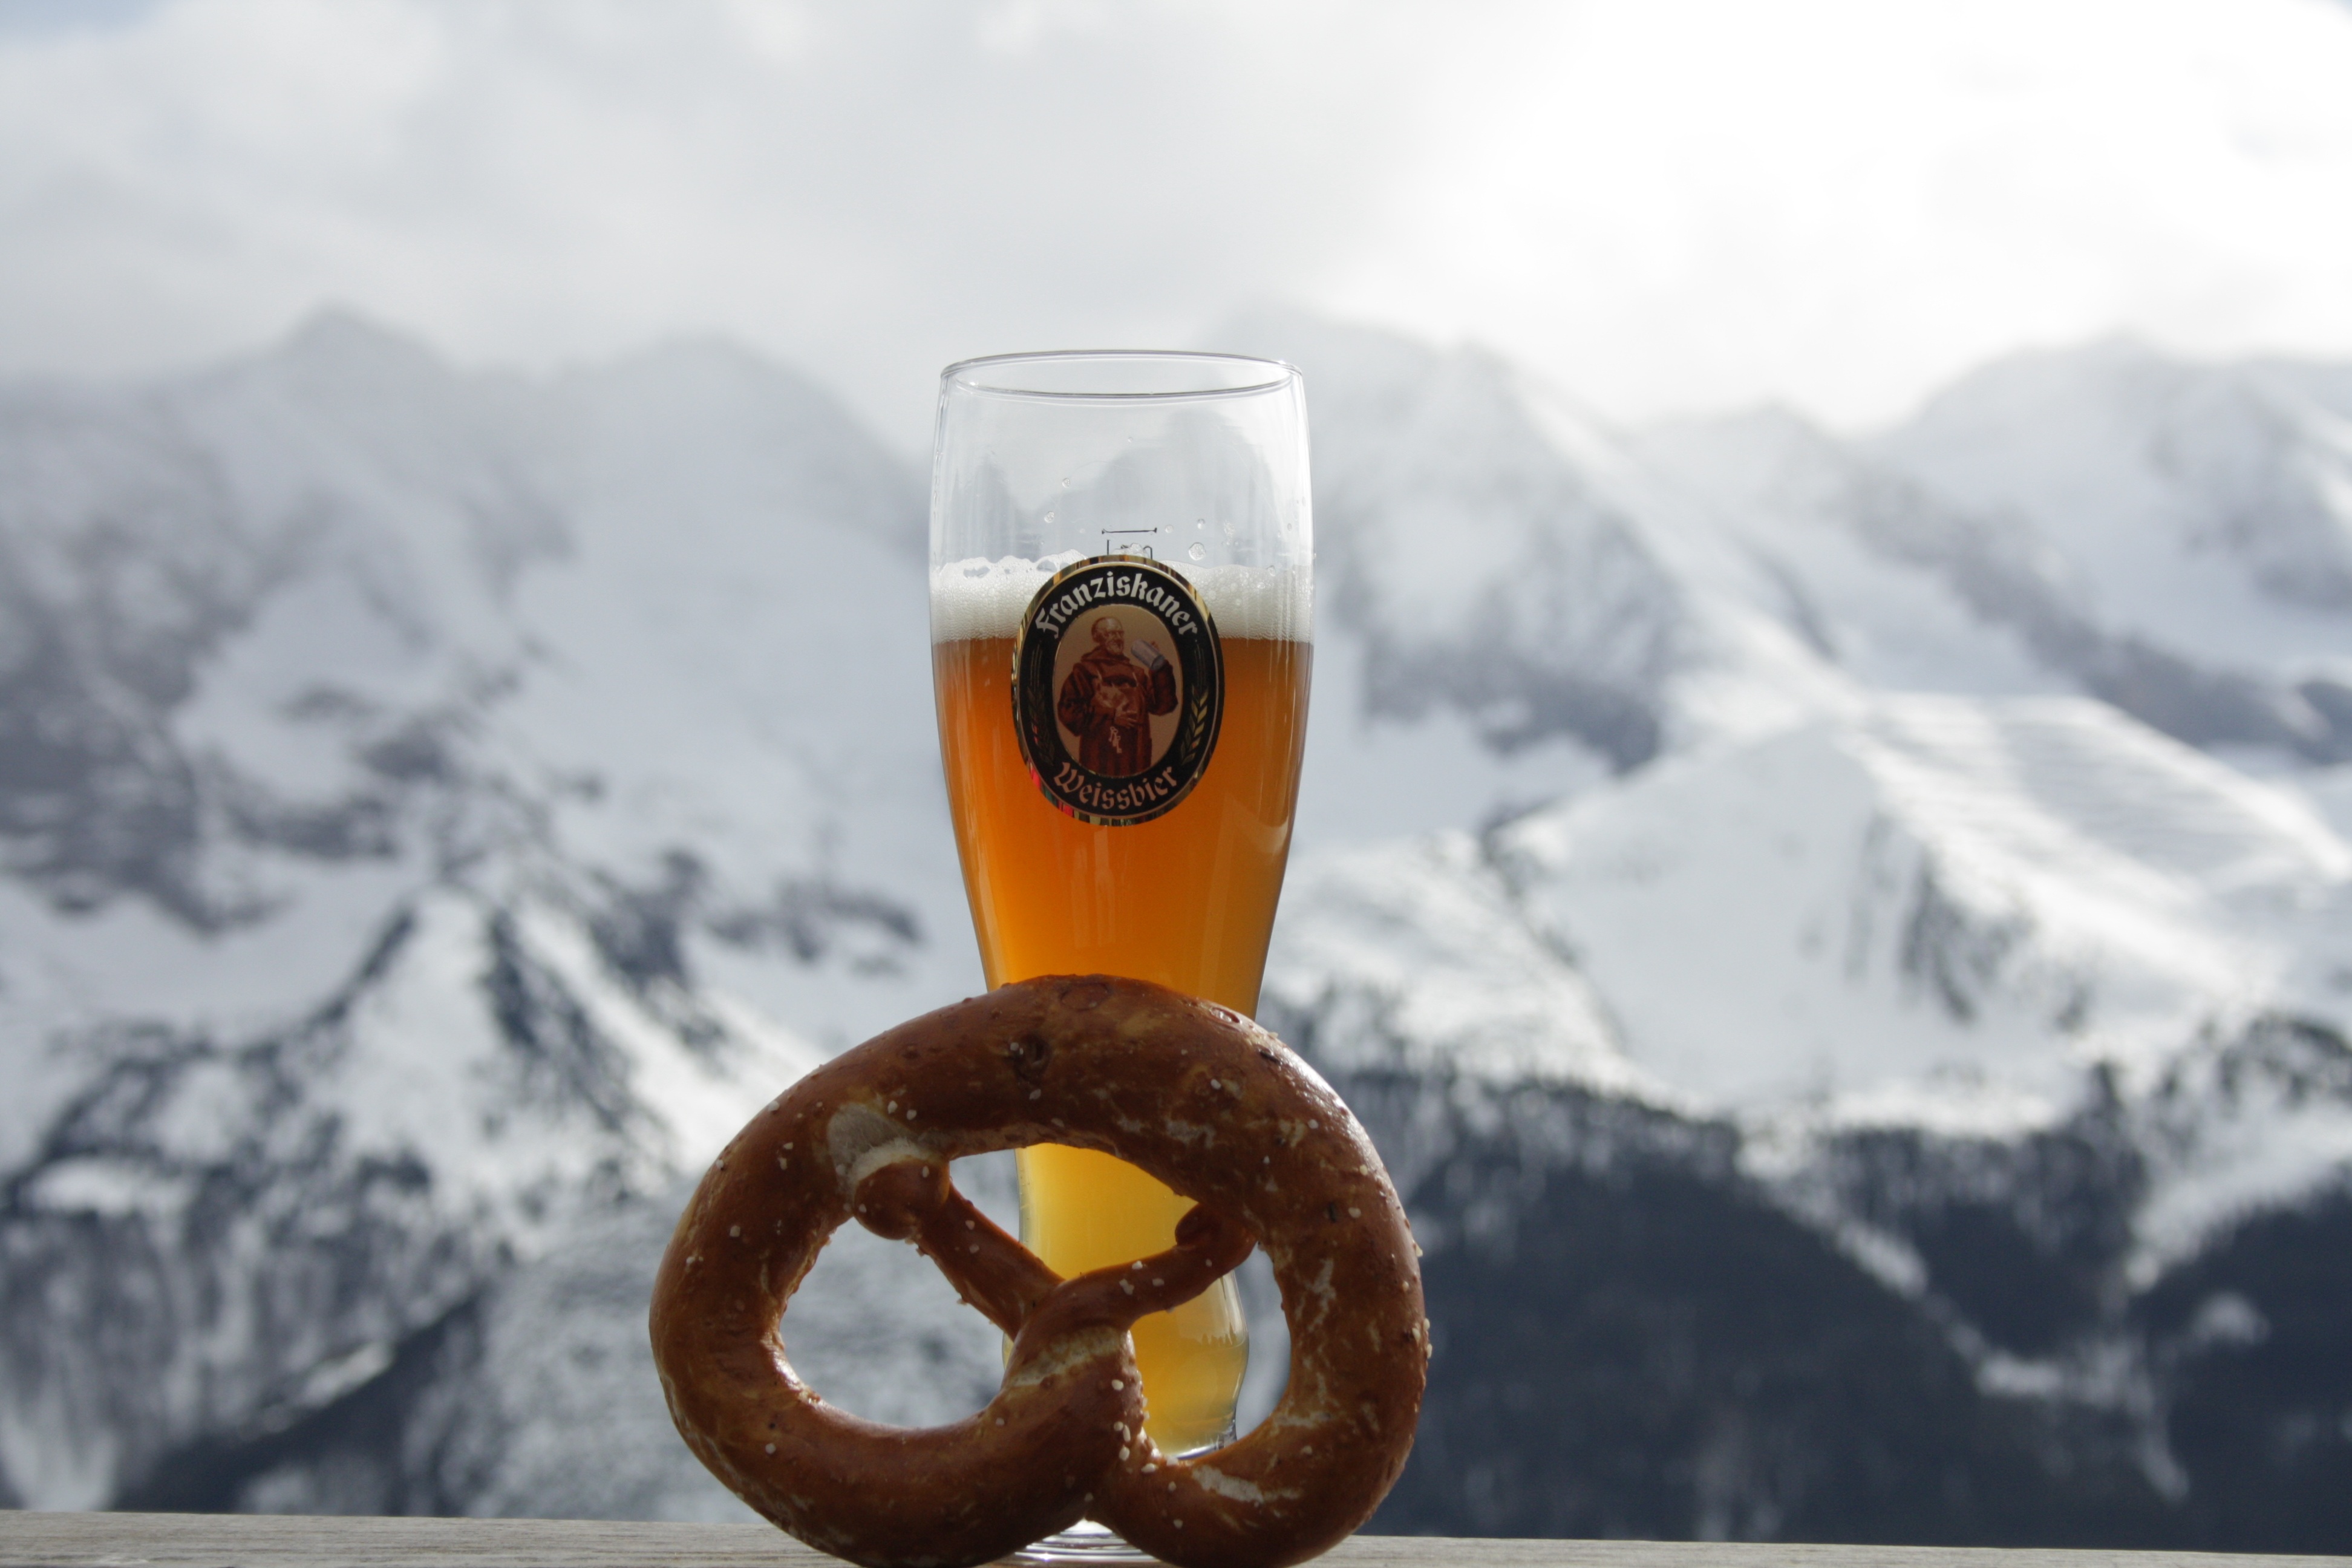
drink, beer, mountains, pretzel, distilled beverage